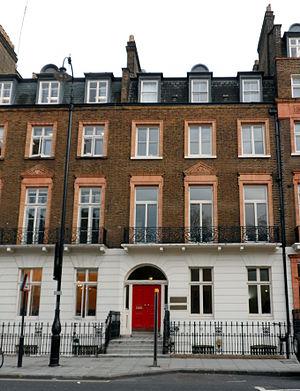
The London Mathematical Society est la plus importante société savante de mathématiques en Angleterre.